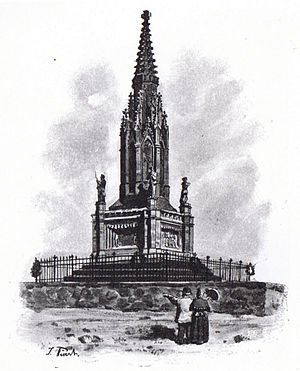
Düppel Denkmal
Düppeldenkmal i 1895, tegnet af Julius Fürst
Düppel Denkmal var et 22 meter højt preussisk sandstensmindesmærke rejst på fundamentet til skanse 4 på Dybbøl Banke i 1872. Det var et preussisk symbol på kampvilje og tapperhed ved slaget Dybbøl Banke 18. april 1864. Mindesmærket blev sprængt i luften 13. maj 1945 lige efter 2. verdenskrig af ukendte gerningsmænd.